Beguines and Beghards

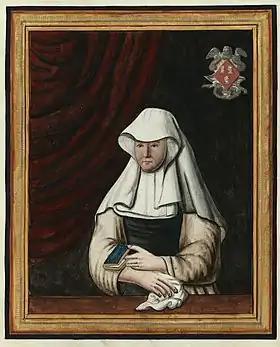
Beguine of Ghent. Excerpt from a manuscript of the beguinage of Sint-Aubertus, Ghent, .

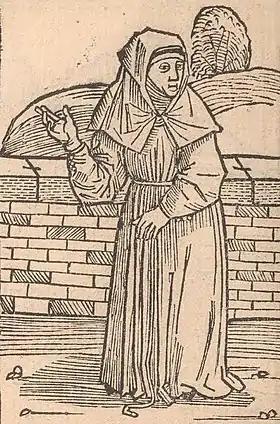
Print of a Beguine in of Matthäus Brandis, Lübeck 1489

The Beguines and the Beghards were Christian lay religious orders that were active in Western Europe, particularly in the Low Countries, in the 13th–16th centuries. Their members lived in semi-monastic communities but did not take formal religious vows. Although they promised not to marry "as long as they lived as Beguines", to quote an early Rule of Life, they were free to leave at any time. Beguines were part of a larger spiritual revival movement of the 13th century that stressed imitation of Jesus' life through voluntary poverty, care of the poor and sick, and religious devotion.